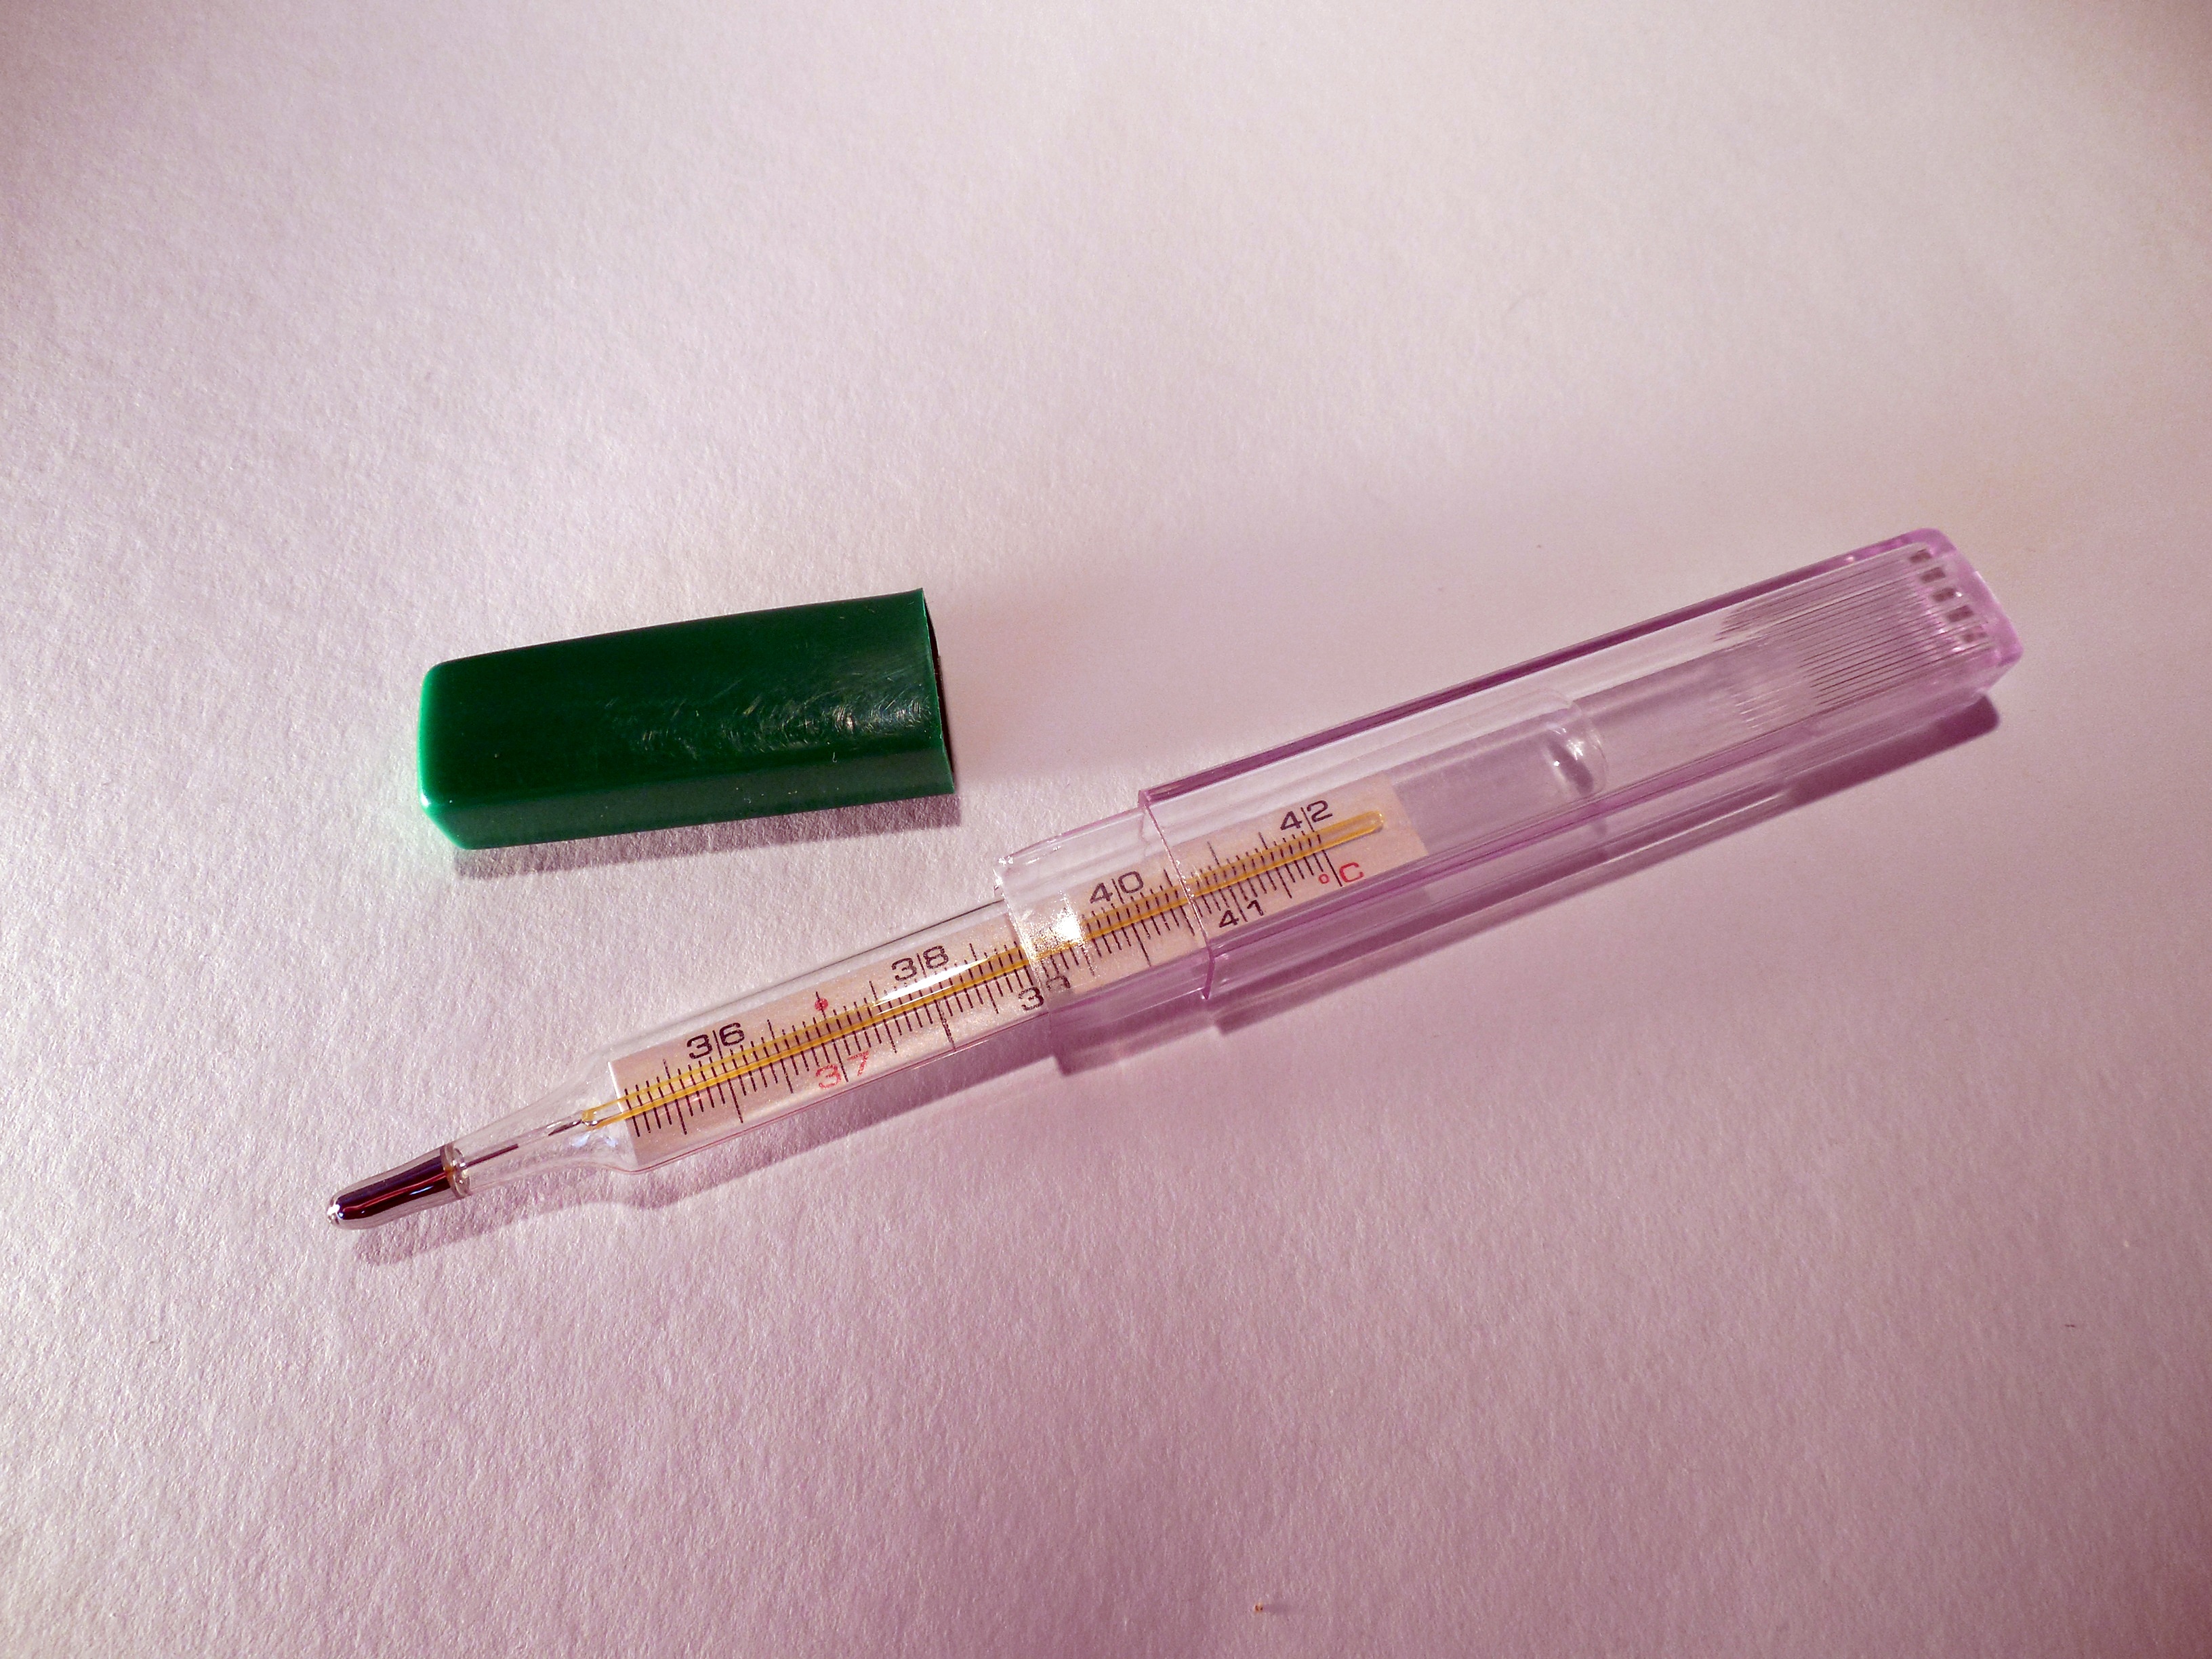
pink, nail, lip, eye, bless you, cosmetics, fever, thermometer, medical, symptoms, temperature, disease, lip gloss, contagious